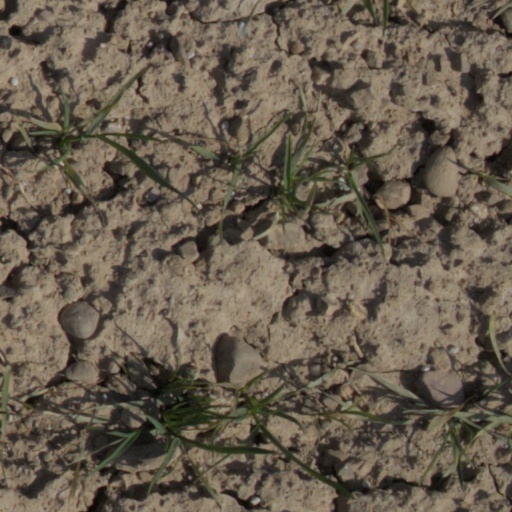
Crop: wheat